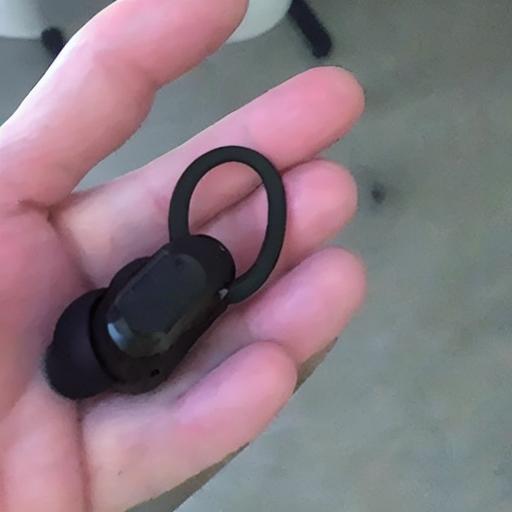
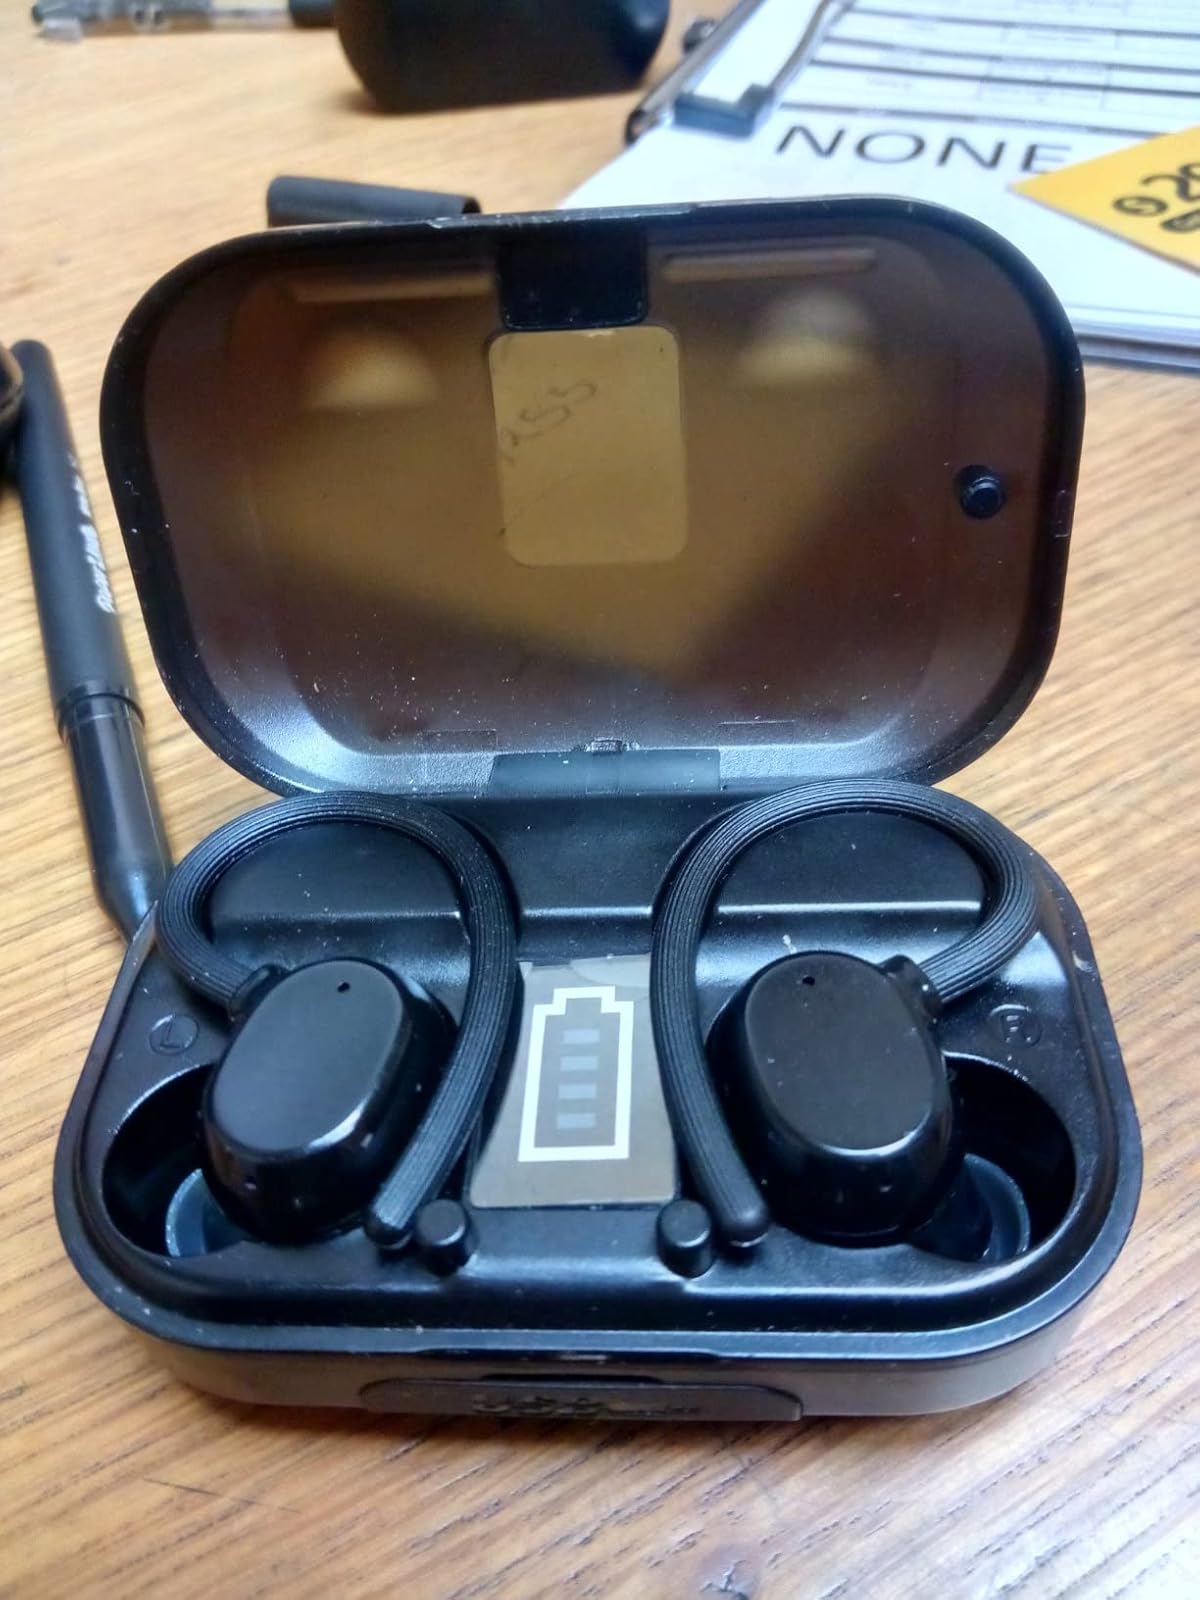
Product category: earbuds
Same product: no